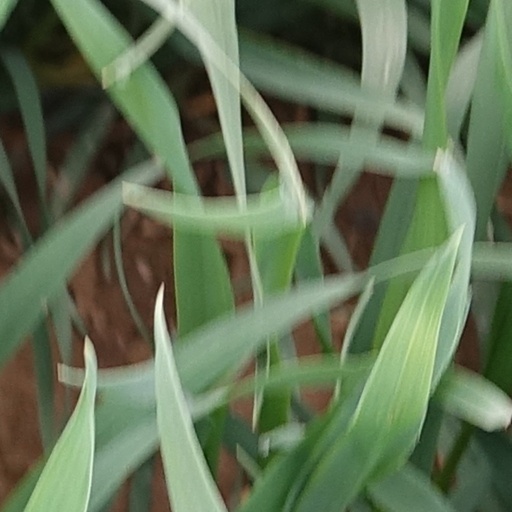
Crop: wheat